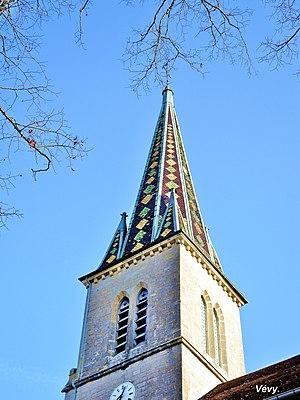
Clocher de l'église de Vévy. Département du Jura. France.
Vevy est une commune française située dans le département du Jura en région Bourgogne-Franche-Comté. Les habitants se nomment les Vivissois et Vivissoises.